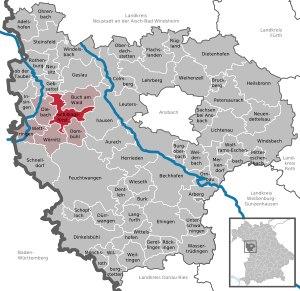
Schillingsfürst est une ville d'Allemagne dans l'arrondissement d'Ansbach en Bavière, sur la Route Romantique, dont la population s'élevait à 2 756 habitants au 31 décembre 2009.